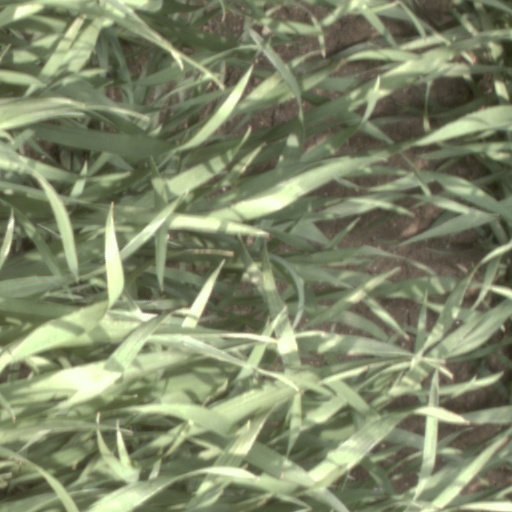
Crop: wheat